Xavier Barbier de Montault

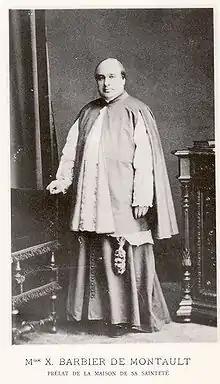
Xavier Barbier de Montault.

Xavier Barbier de Montault (6 February 1830 – 29 March 1901) was a French writer on Catholic Church history, liturgy and antiquities.